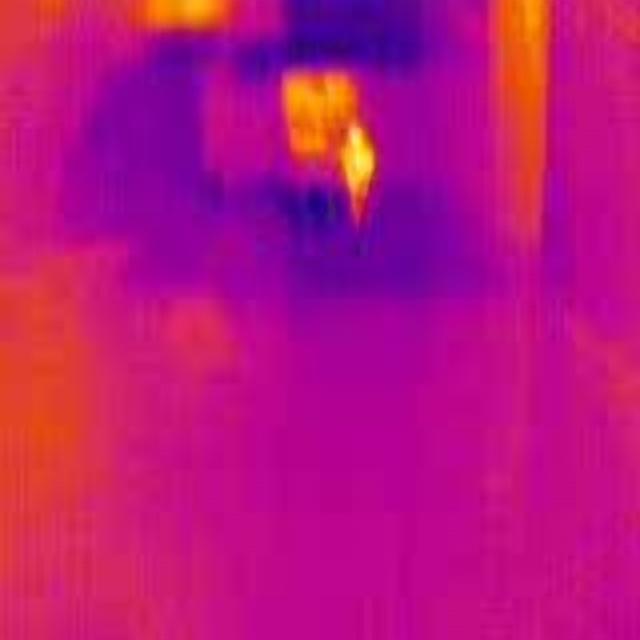
Detected objects:
label: person